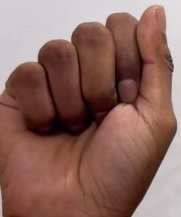
ASL sign: A